Lolita (orca)

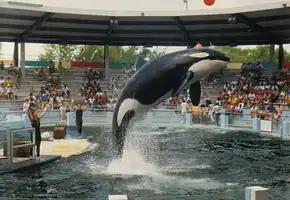
Lolita performing in 1998

Lolita, also called Tokitae or Toki for short, ( – August 18, 2023), was a captive female orca of the southern resident population captured from the wild in September 1970 and displayed at the Miami Seaquarium in Florida. She was retired from performing and taken off public display in 2022, and subsequently died in August 2023. At the time of her death, Lolita was the second-oldest orca in captivity after Corky at SeaWorld San Diego.